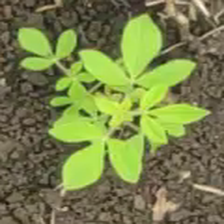
Weed species: Sicklepod_(Senna obtusifolia)